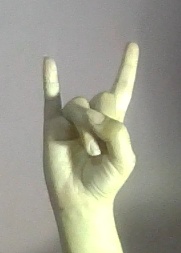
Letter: la